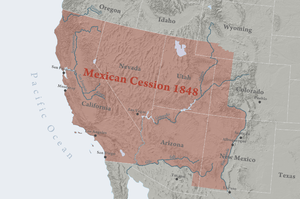
Det amerikanske koloniimperium / Koloniseringen af det nordamerikanske fastland / Den Mexicansk-amerikanske krig
De af Mexicos afståede områder.
Det amerikanske koloniimperium omfatter de besiddelser, som USA har udvidet sit område med siden slutningen af 1700-tallet efter den Amerikanske uafhængighedskrigs afslutning i 1783. Ud over ekspansionen mod vest tværs over Nordamerika som følge af Indianerkrigene, hvorved nye delstater og territorier blev skabt, tilkom yderligere store områder erhvervet ved krig mod andre nationer, aftaler og køb. I løbet af omkring 100 år firedobledes nationens areal, og i dag er USA med cirka 9,83 millioner km² verdens arealmæssigt tredjestørste nation. Siden 2. verdenskrigs afslutning har enkelte tidligere amerikanske kolonier vundet selvstændighed.